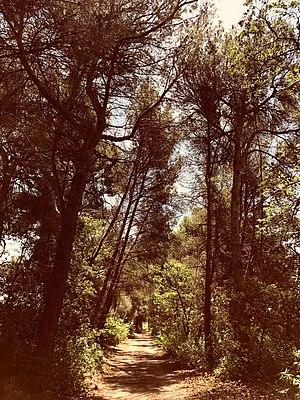
Tèse du château de La Brillanne
Le château de La Brillanne est situé à Puyricard, sur la commune d'Aix-en-Provence, sur le piedmont de la chaîne de la Trevaresse. Plusieurs remaniements successifs ont progressivement modifié le bâtiment d'origine, contribuant ainsi à lui donner son style architectural actuel.